Ruhr Museum

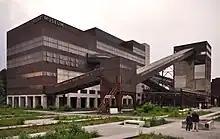
Former Kohlenwäsche (Coal Wash) in Essen, today Ruhr Museum, May 2011

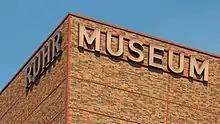
Logo of the Ruhr Museum, April 2016

The Ruhr Museum, formerly the Ruhrland Museum, is a diverse natural history and cultural history museum for the Ruhrgebiet in Essen, Germany. The sponsor is the "Stiftung Ruhr Museum" ("Ruhr Museum Foundation"). Director since 2012 is the historian Heinrich Theodor Grütter.